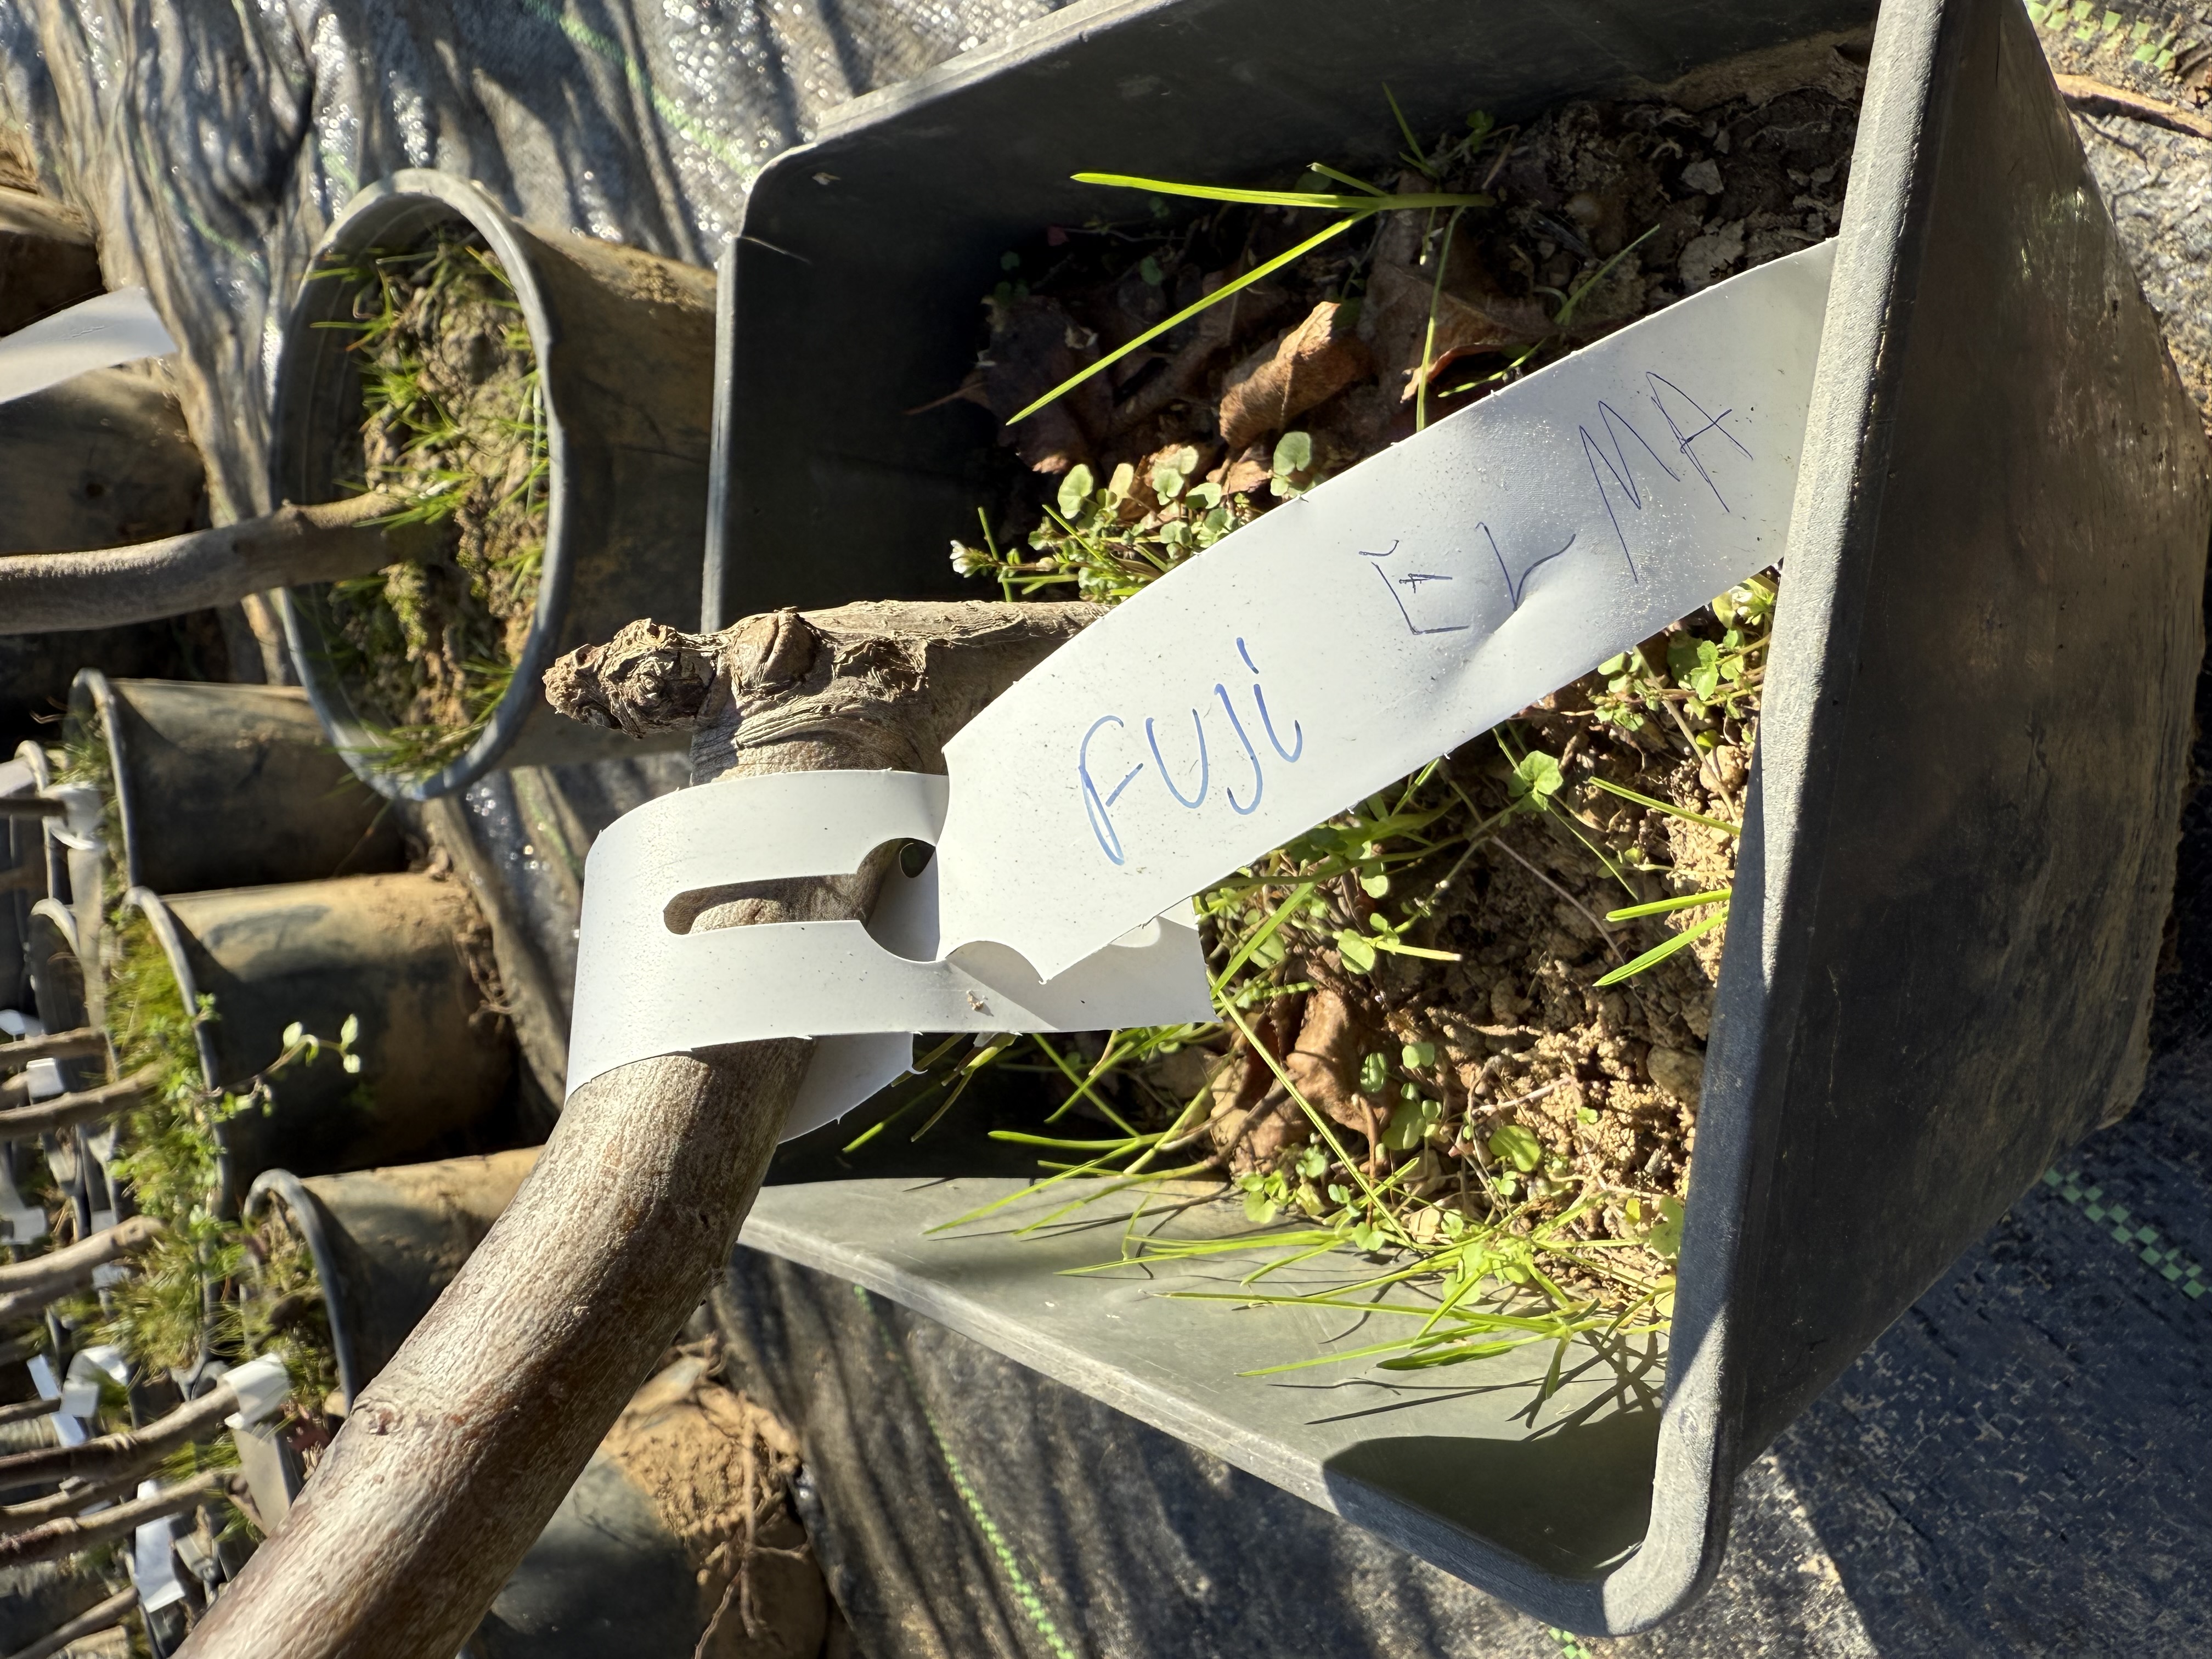
Variety: Fuji Apple